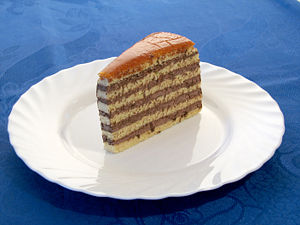
Lagkage
Kagestykke med skiftende lag af fyld
En lagkage er en særlig kage, der bygges op i flere lag – heraf navnet. Lagkager er bygget op af et antal lagkagebunde og fyld. En traditionel lagkagebund er lavet af sukkerbrødsdej, men kan også laves af andre typer rørt eller pisket kagedej. Fyldet kan f.eks. bestå af kagecreme, flødeskum, frisk frugt og/eller marmelade eller syltetøj. En sådan kage er sædvanligvis rund eller firkantet, selv om der ikke er nogen speciel begrænsning på dens geometriske udformning.